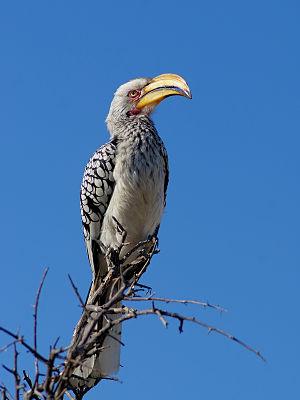
Un Calao leucomèle. Photo prise près de Groot Okevi, dans l'est du Parc National d'Etosha, en Namibie.
Le Calao leucomèle est une espèce d'oiseau appartenant à la famille des Bucerotidae.